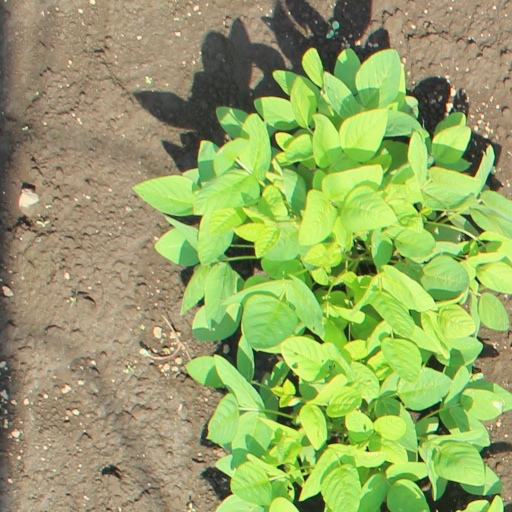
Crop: soybean